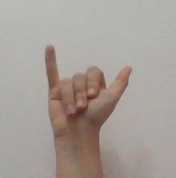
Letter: ya